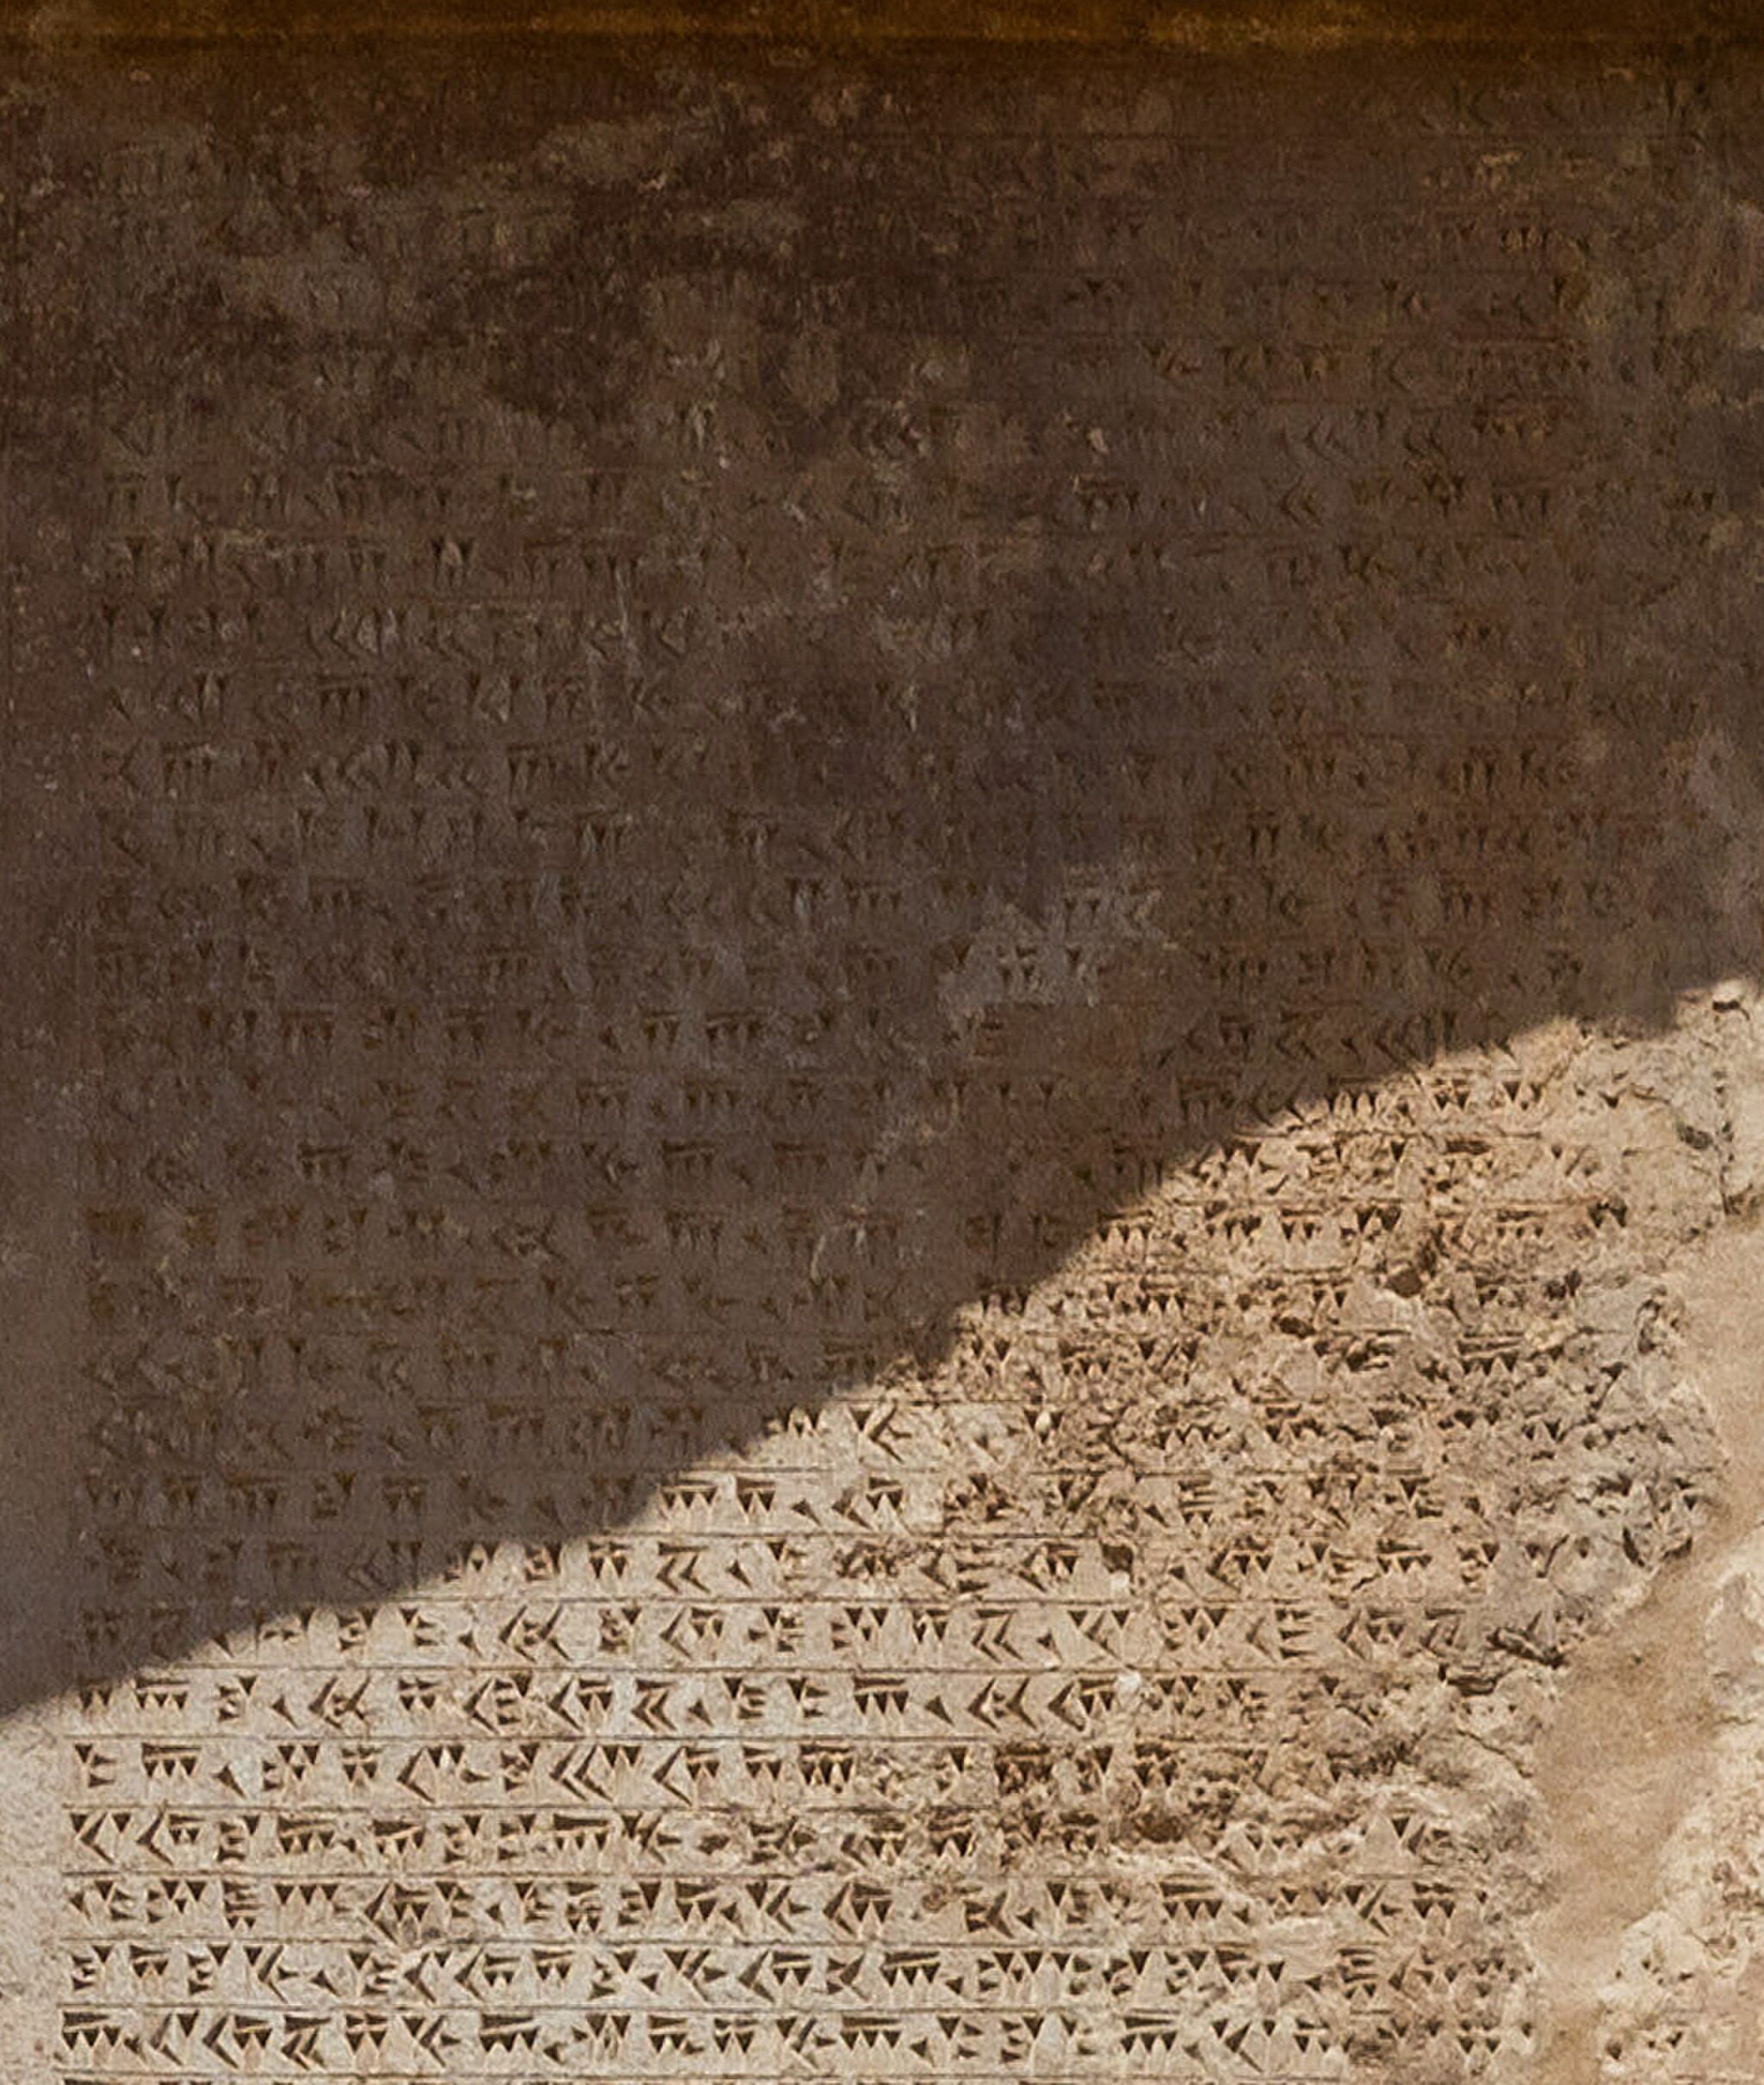
Title: Tomb of Darius I DNa inscription part I
Description: Tomb of Darius I DNa inscription part I
Date: 2018-12-18
Categories: Extracted images, Derivative works from images by User:Poco a poco, DNa inscription